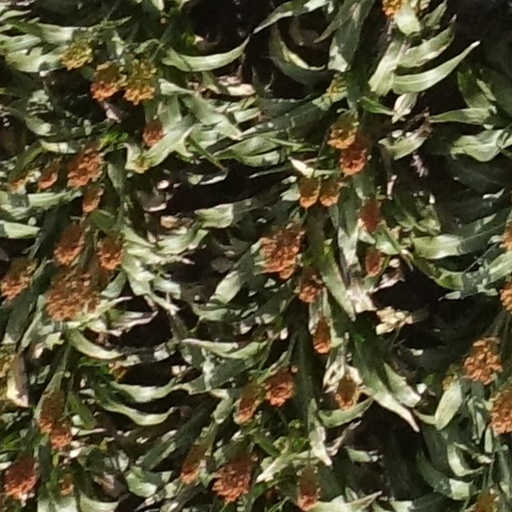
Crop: sorghum